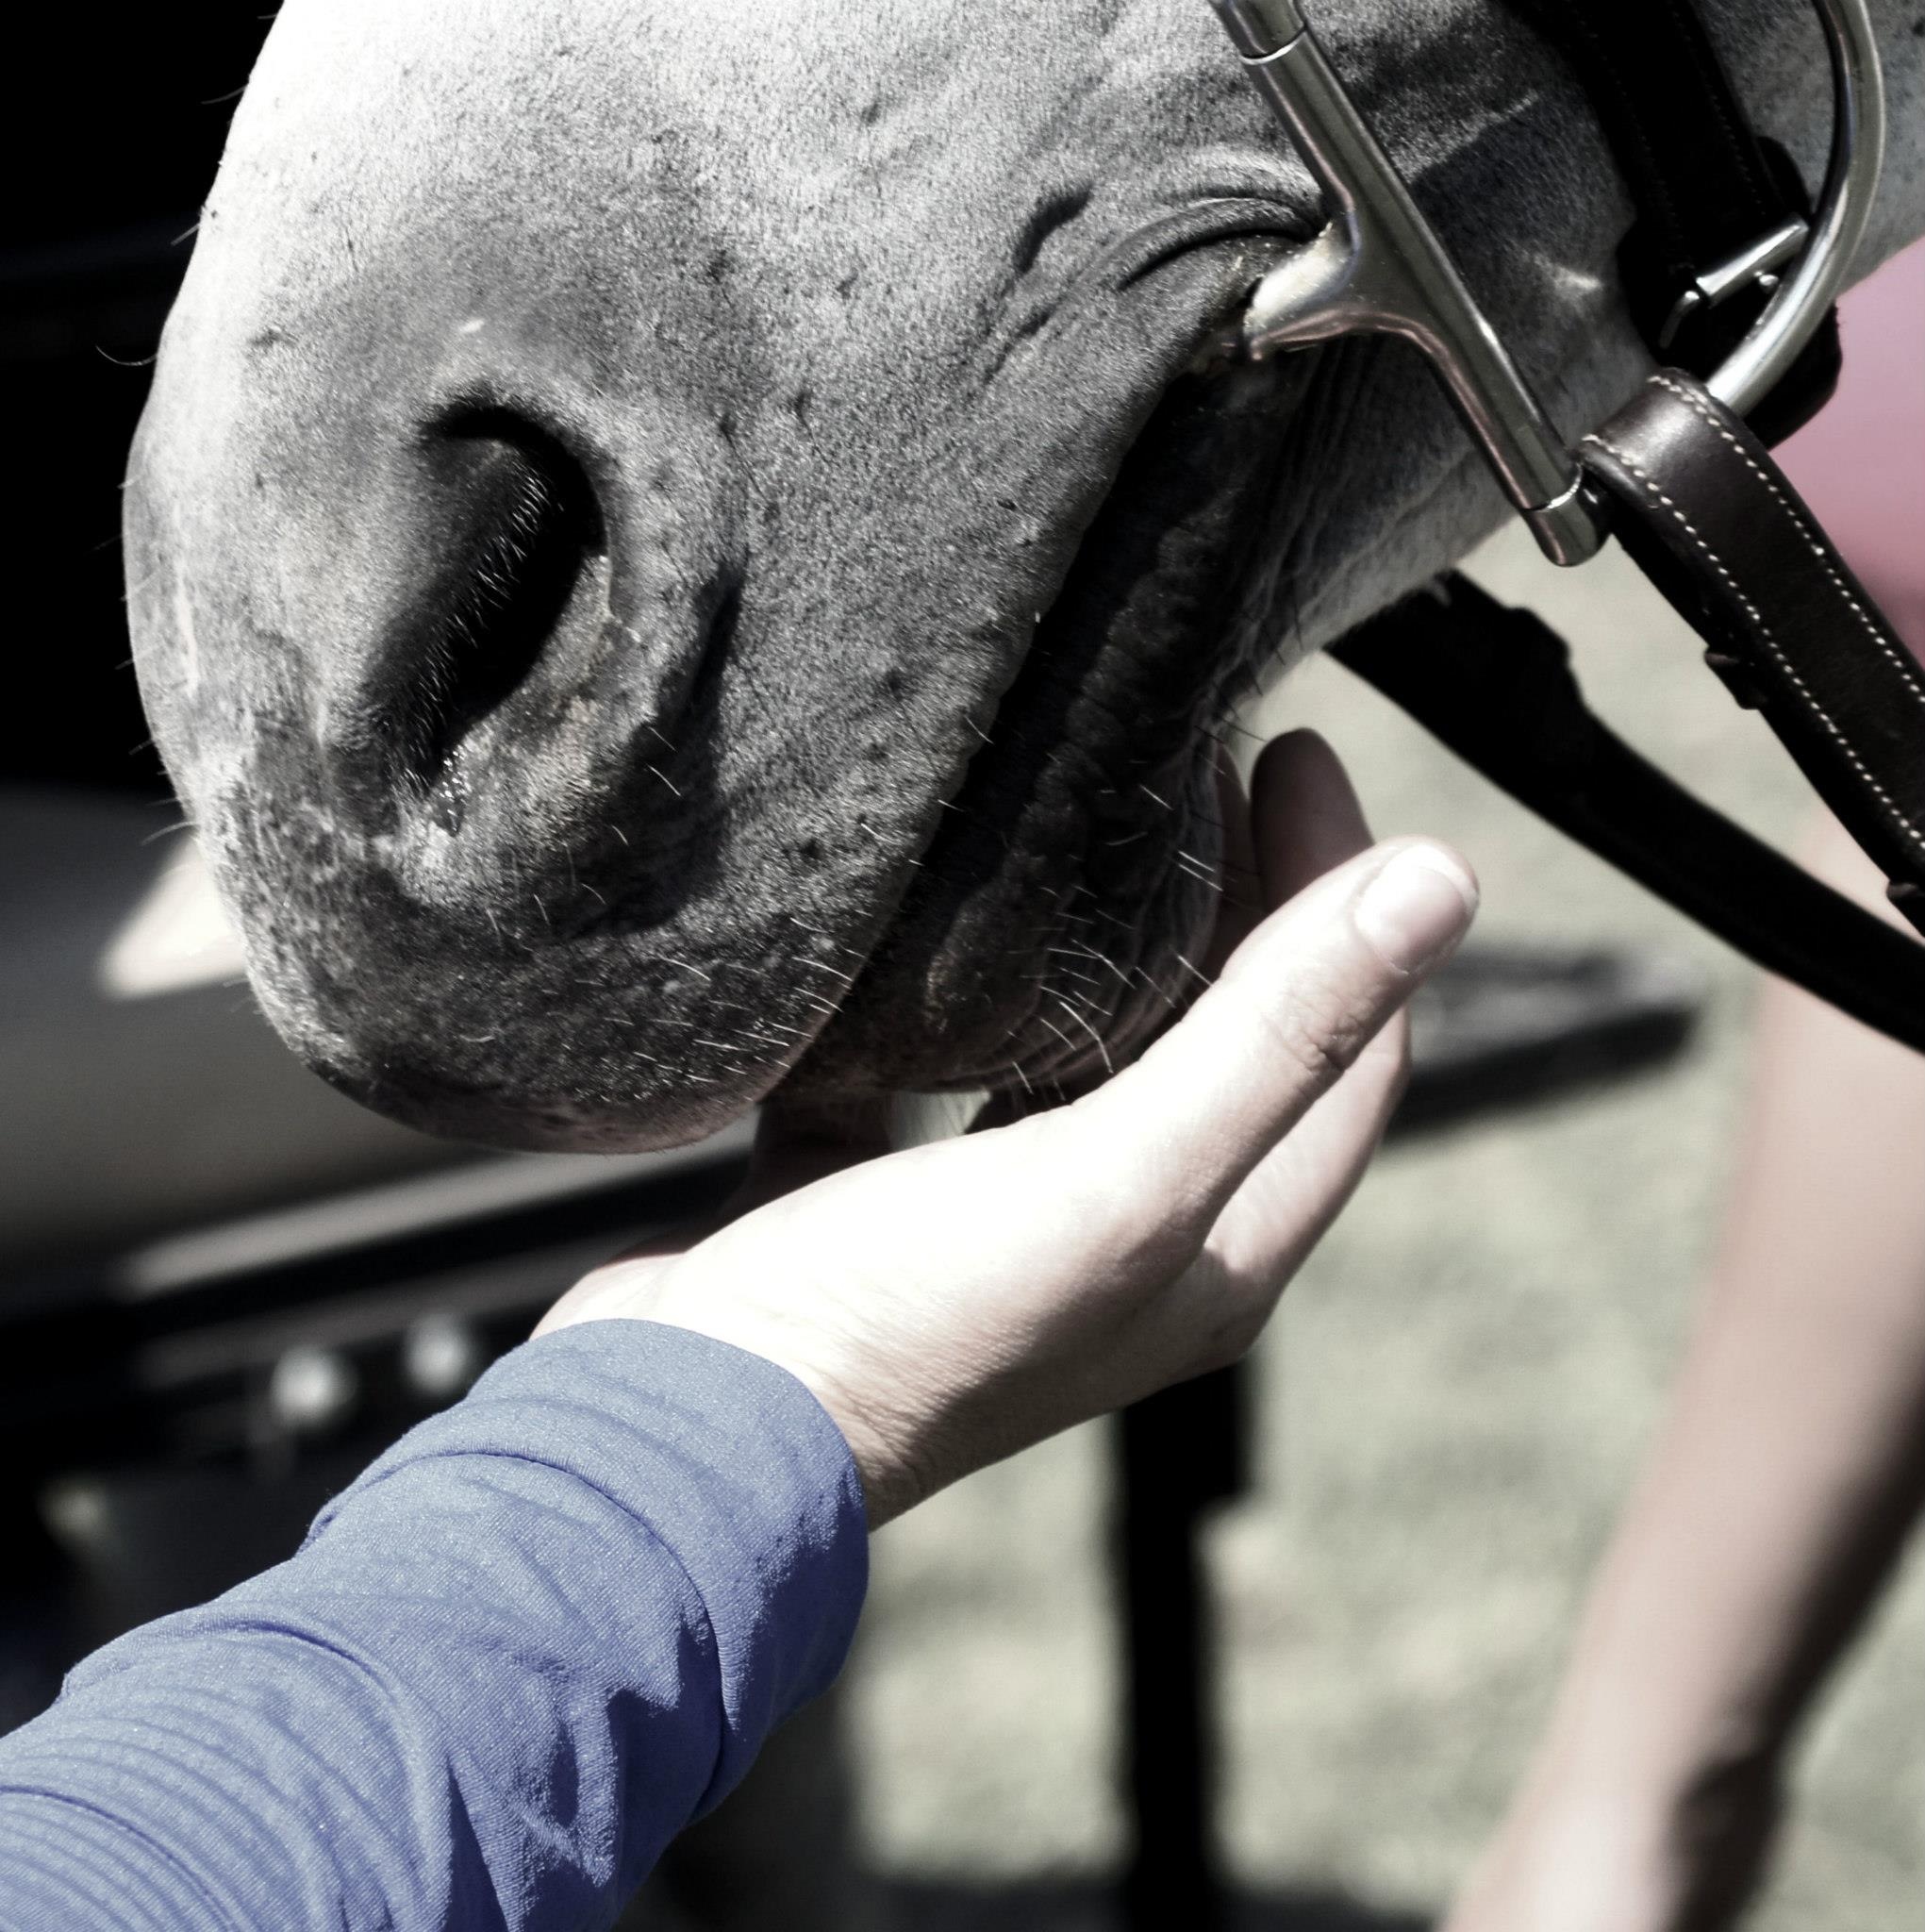
horseback, horse, black, monochrome, equestrian, bridle, equine